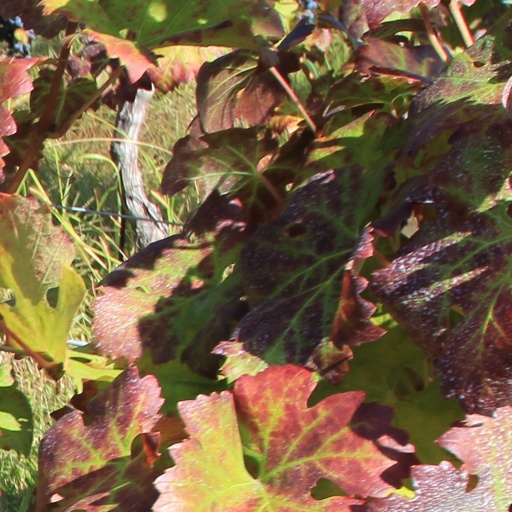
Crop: grape